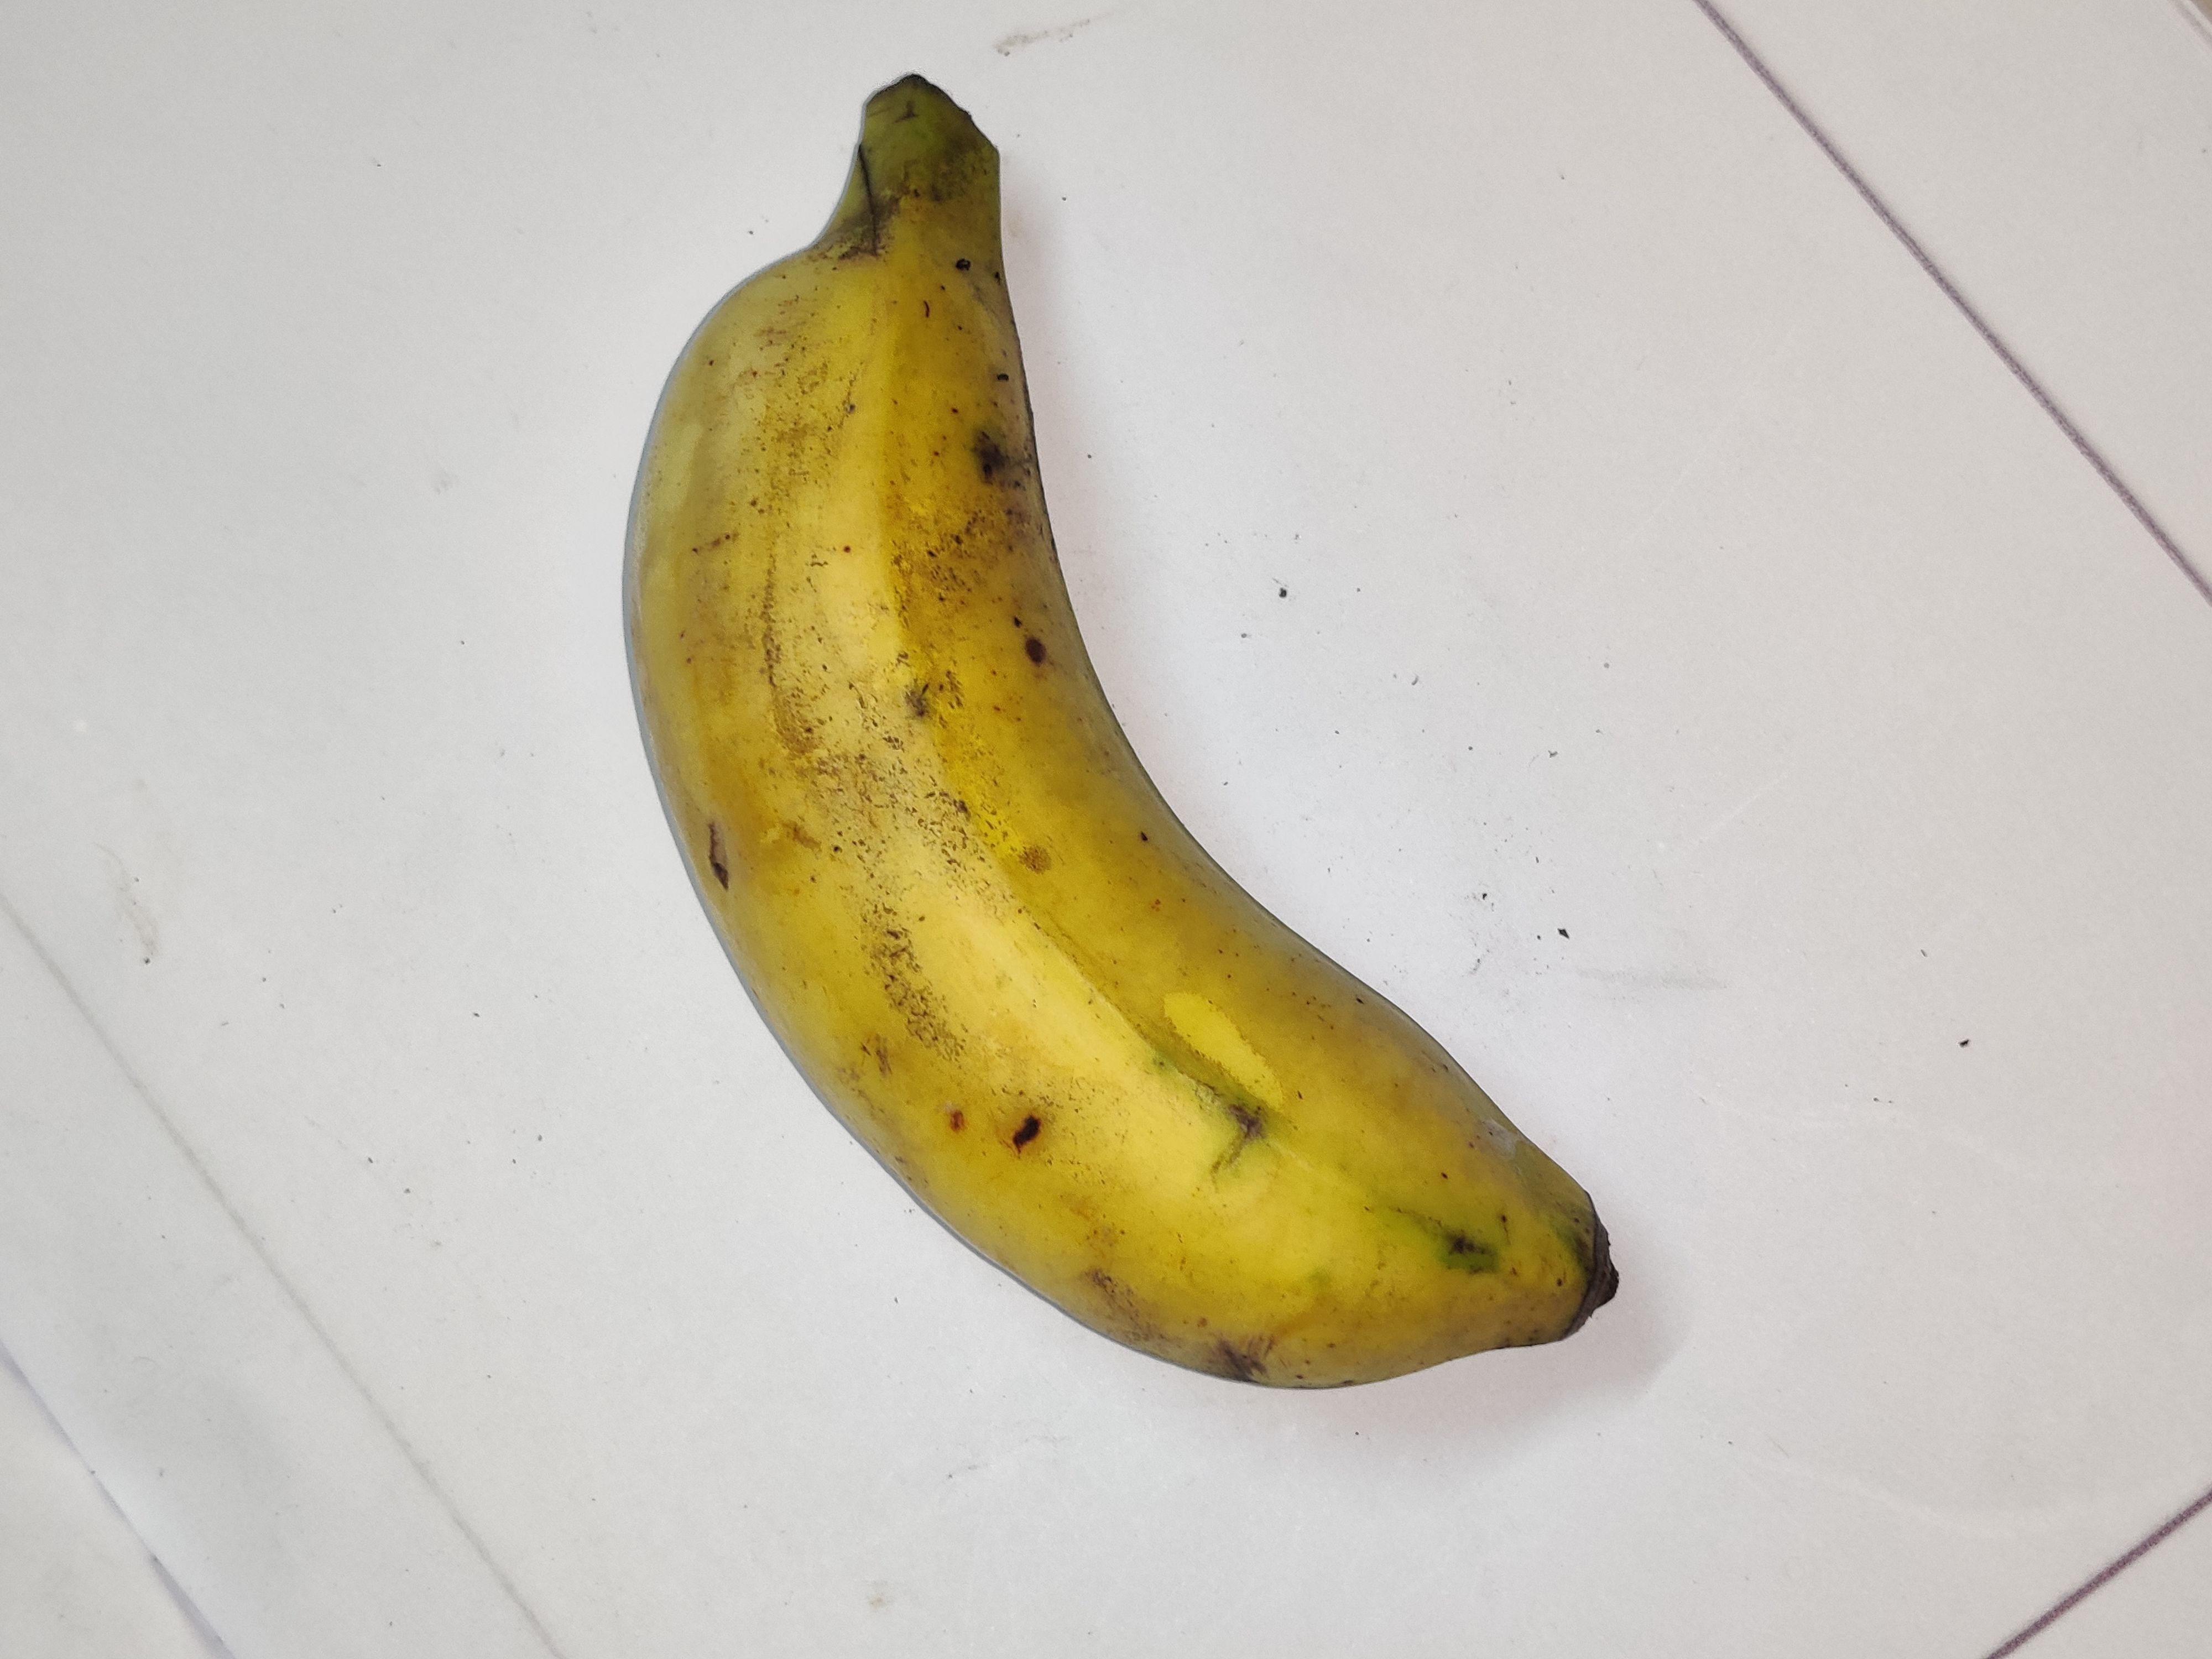
Fruit: banana
Grade: 1st-grade